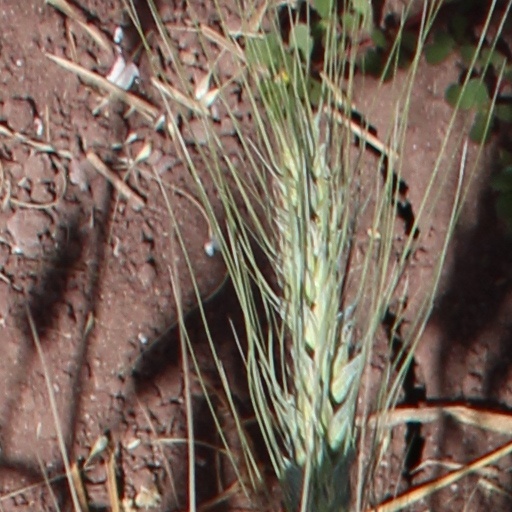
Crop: wheat